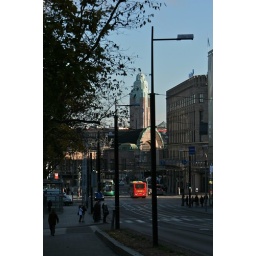
A green tram, a red bus and the railway station in Helsinki